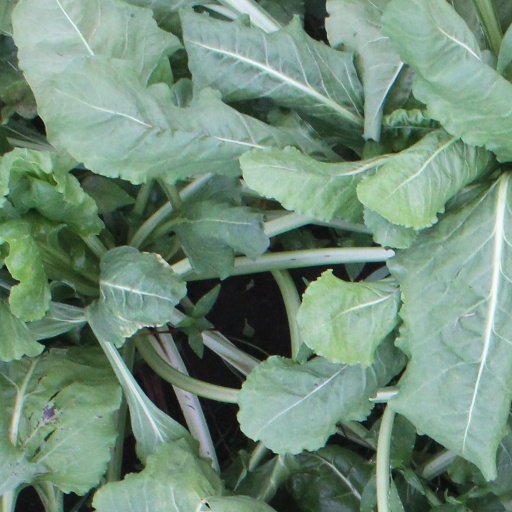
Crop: sugar beet